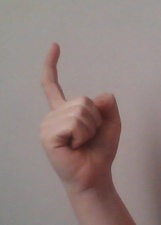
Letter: ra